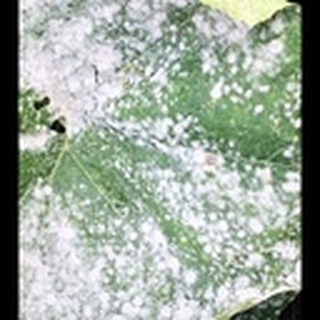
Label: cotton_powdery_mildew